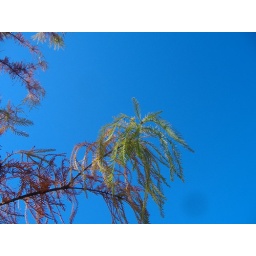
against a blue sky